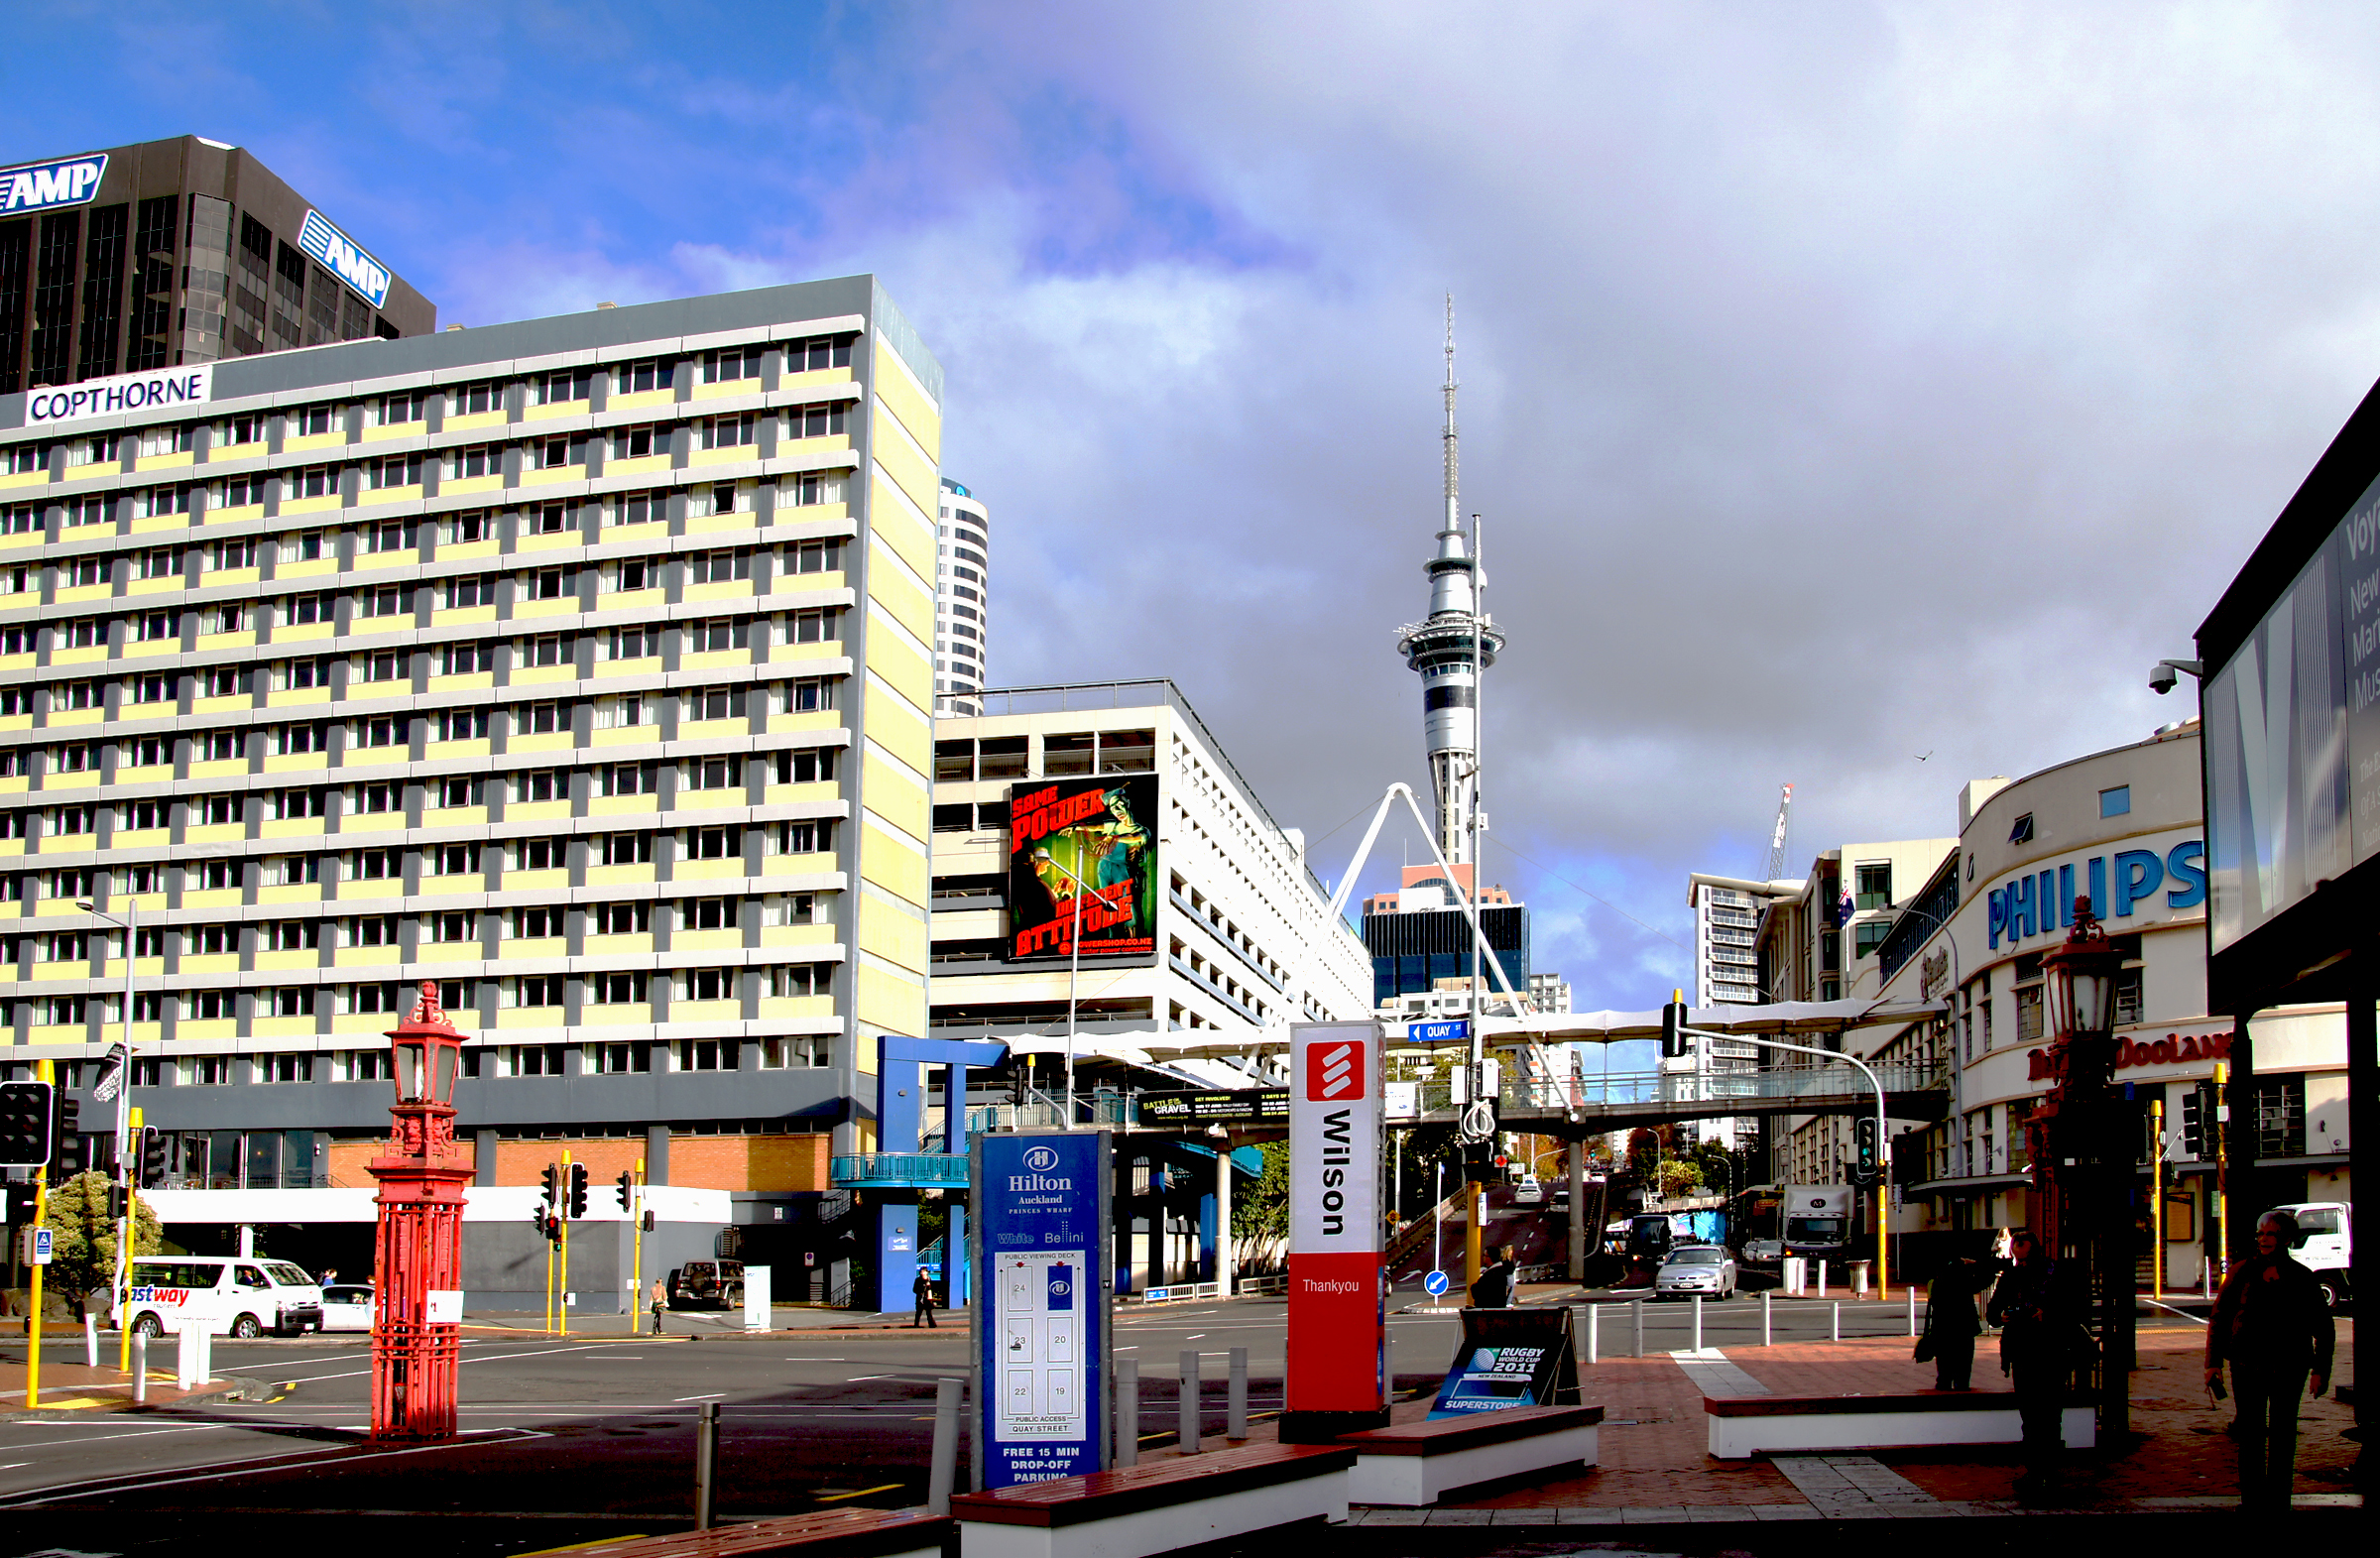
pedestrian, architecture, road, street, town, city, skyscraper, cityscape, downtown, transport, plaza, landmark, tower block, infrastructure, auckland, ferrybuildingauckland, harbourcruisesauckland, metropolis, neighbourhood, skytowerauckland, urban area, residential area, human settlement, metropolitan area